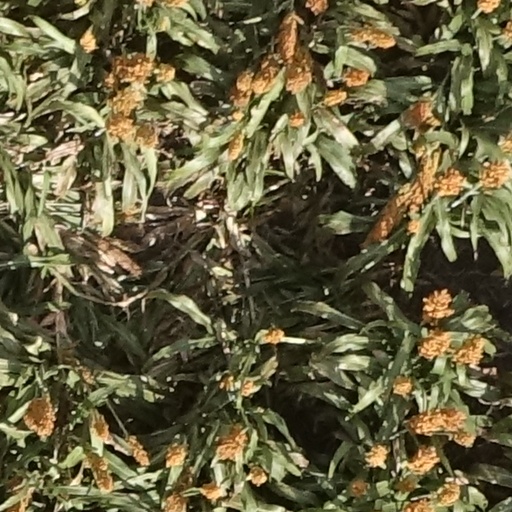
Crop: sorghum